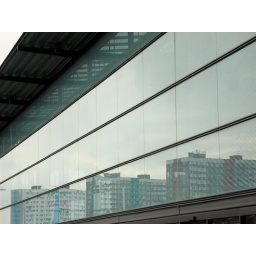
Reflection of tower blocks in the station building